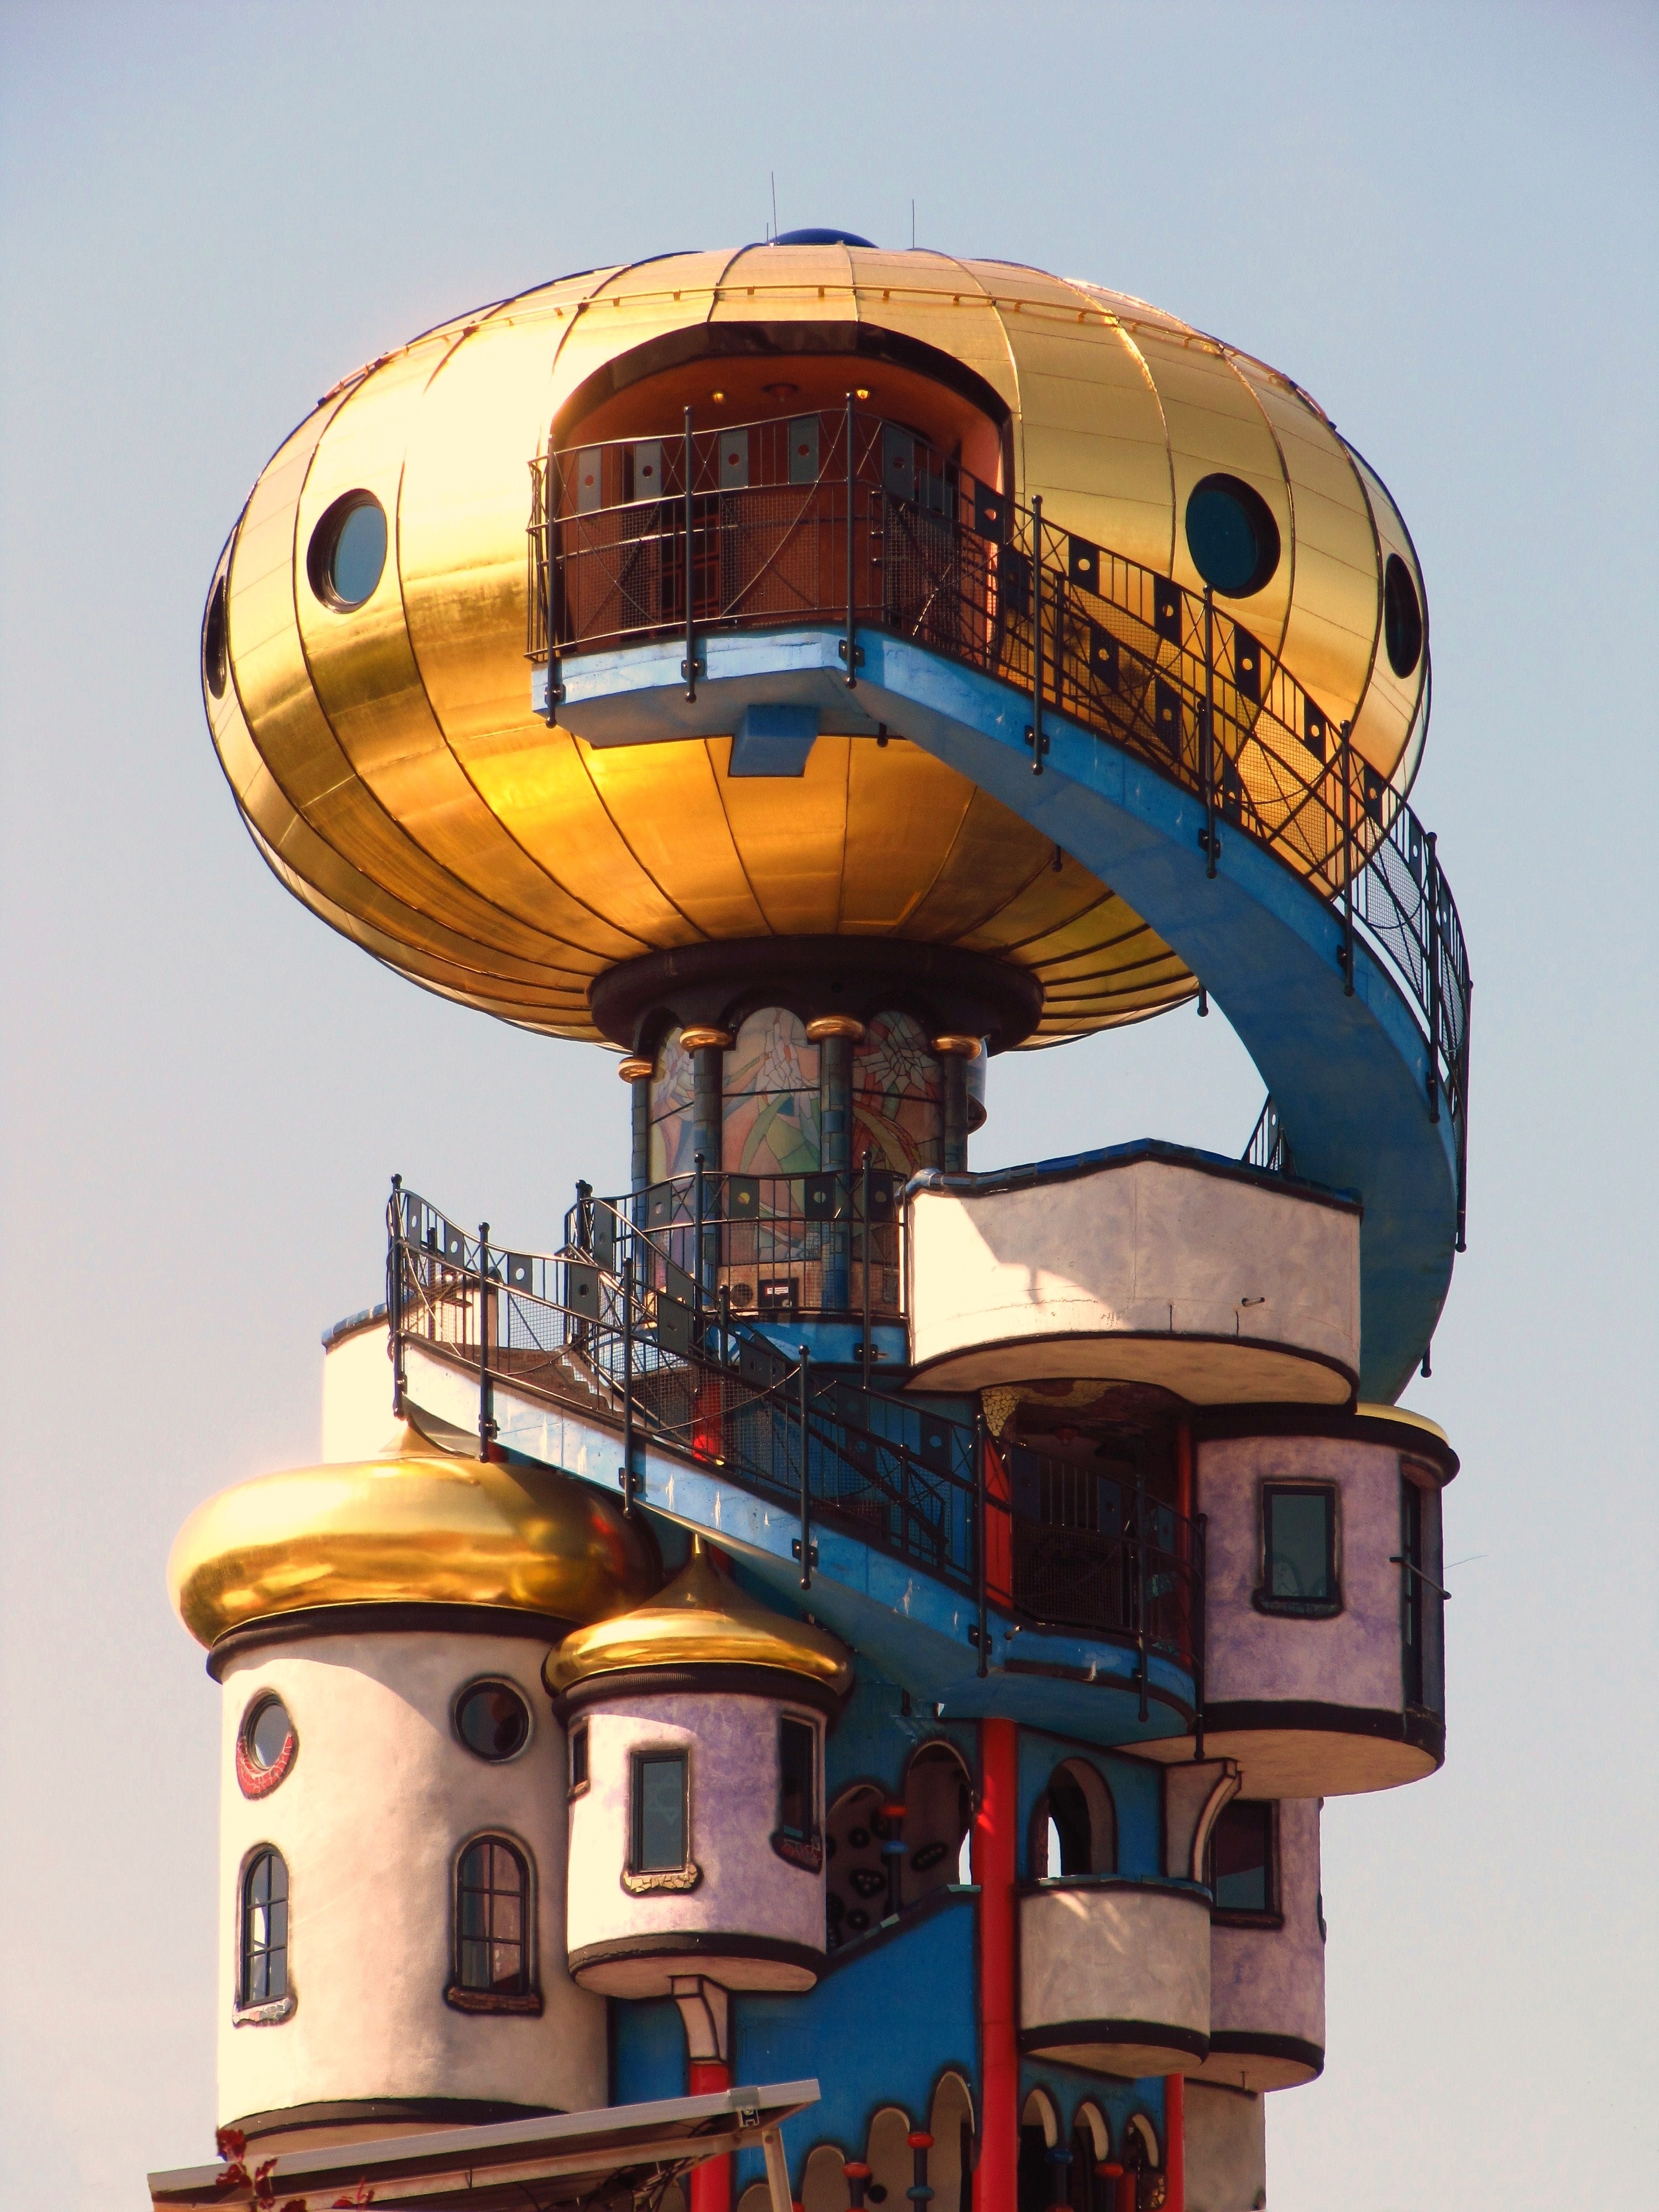
architecture, vehicle, amusement park, tower, park, artwork, tourist attraction, water park, brewery, hundertwasser, amusement ride, atmosphere of earth, kuchlbauerturm, kuchlbauer